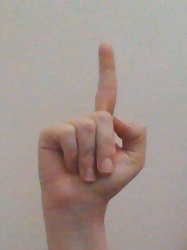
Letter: bb